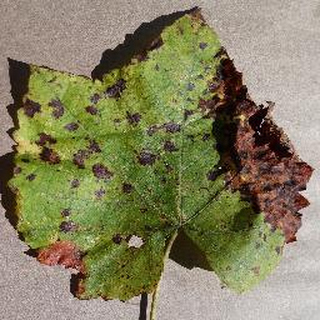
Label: grape_leaf_blight